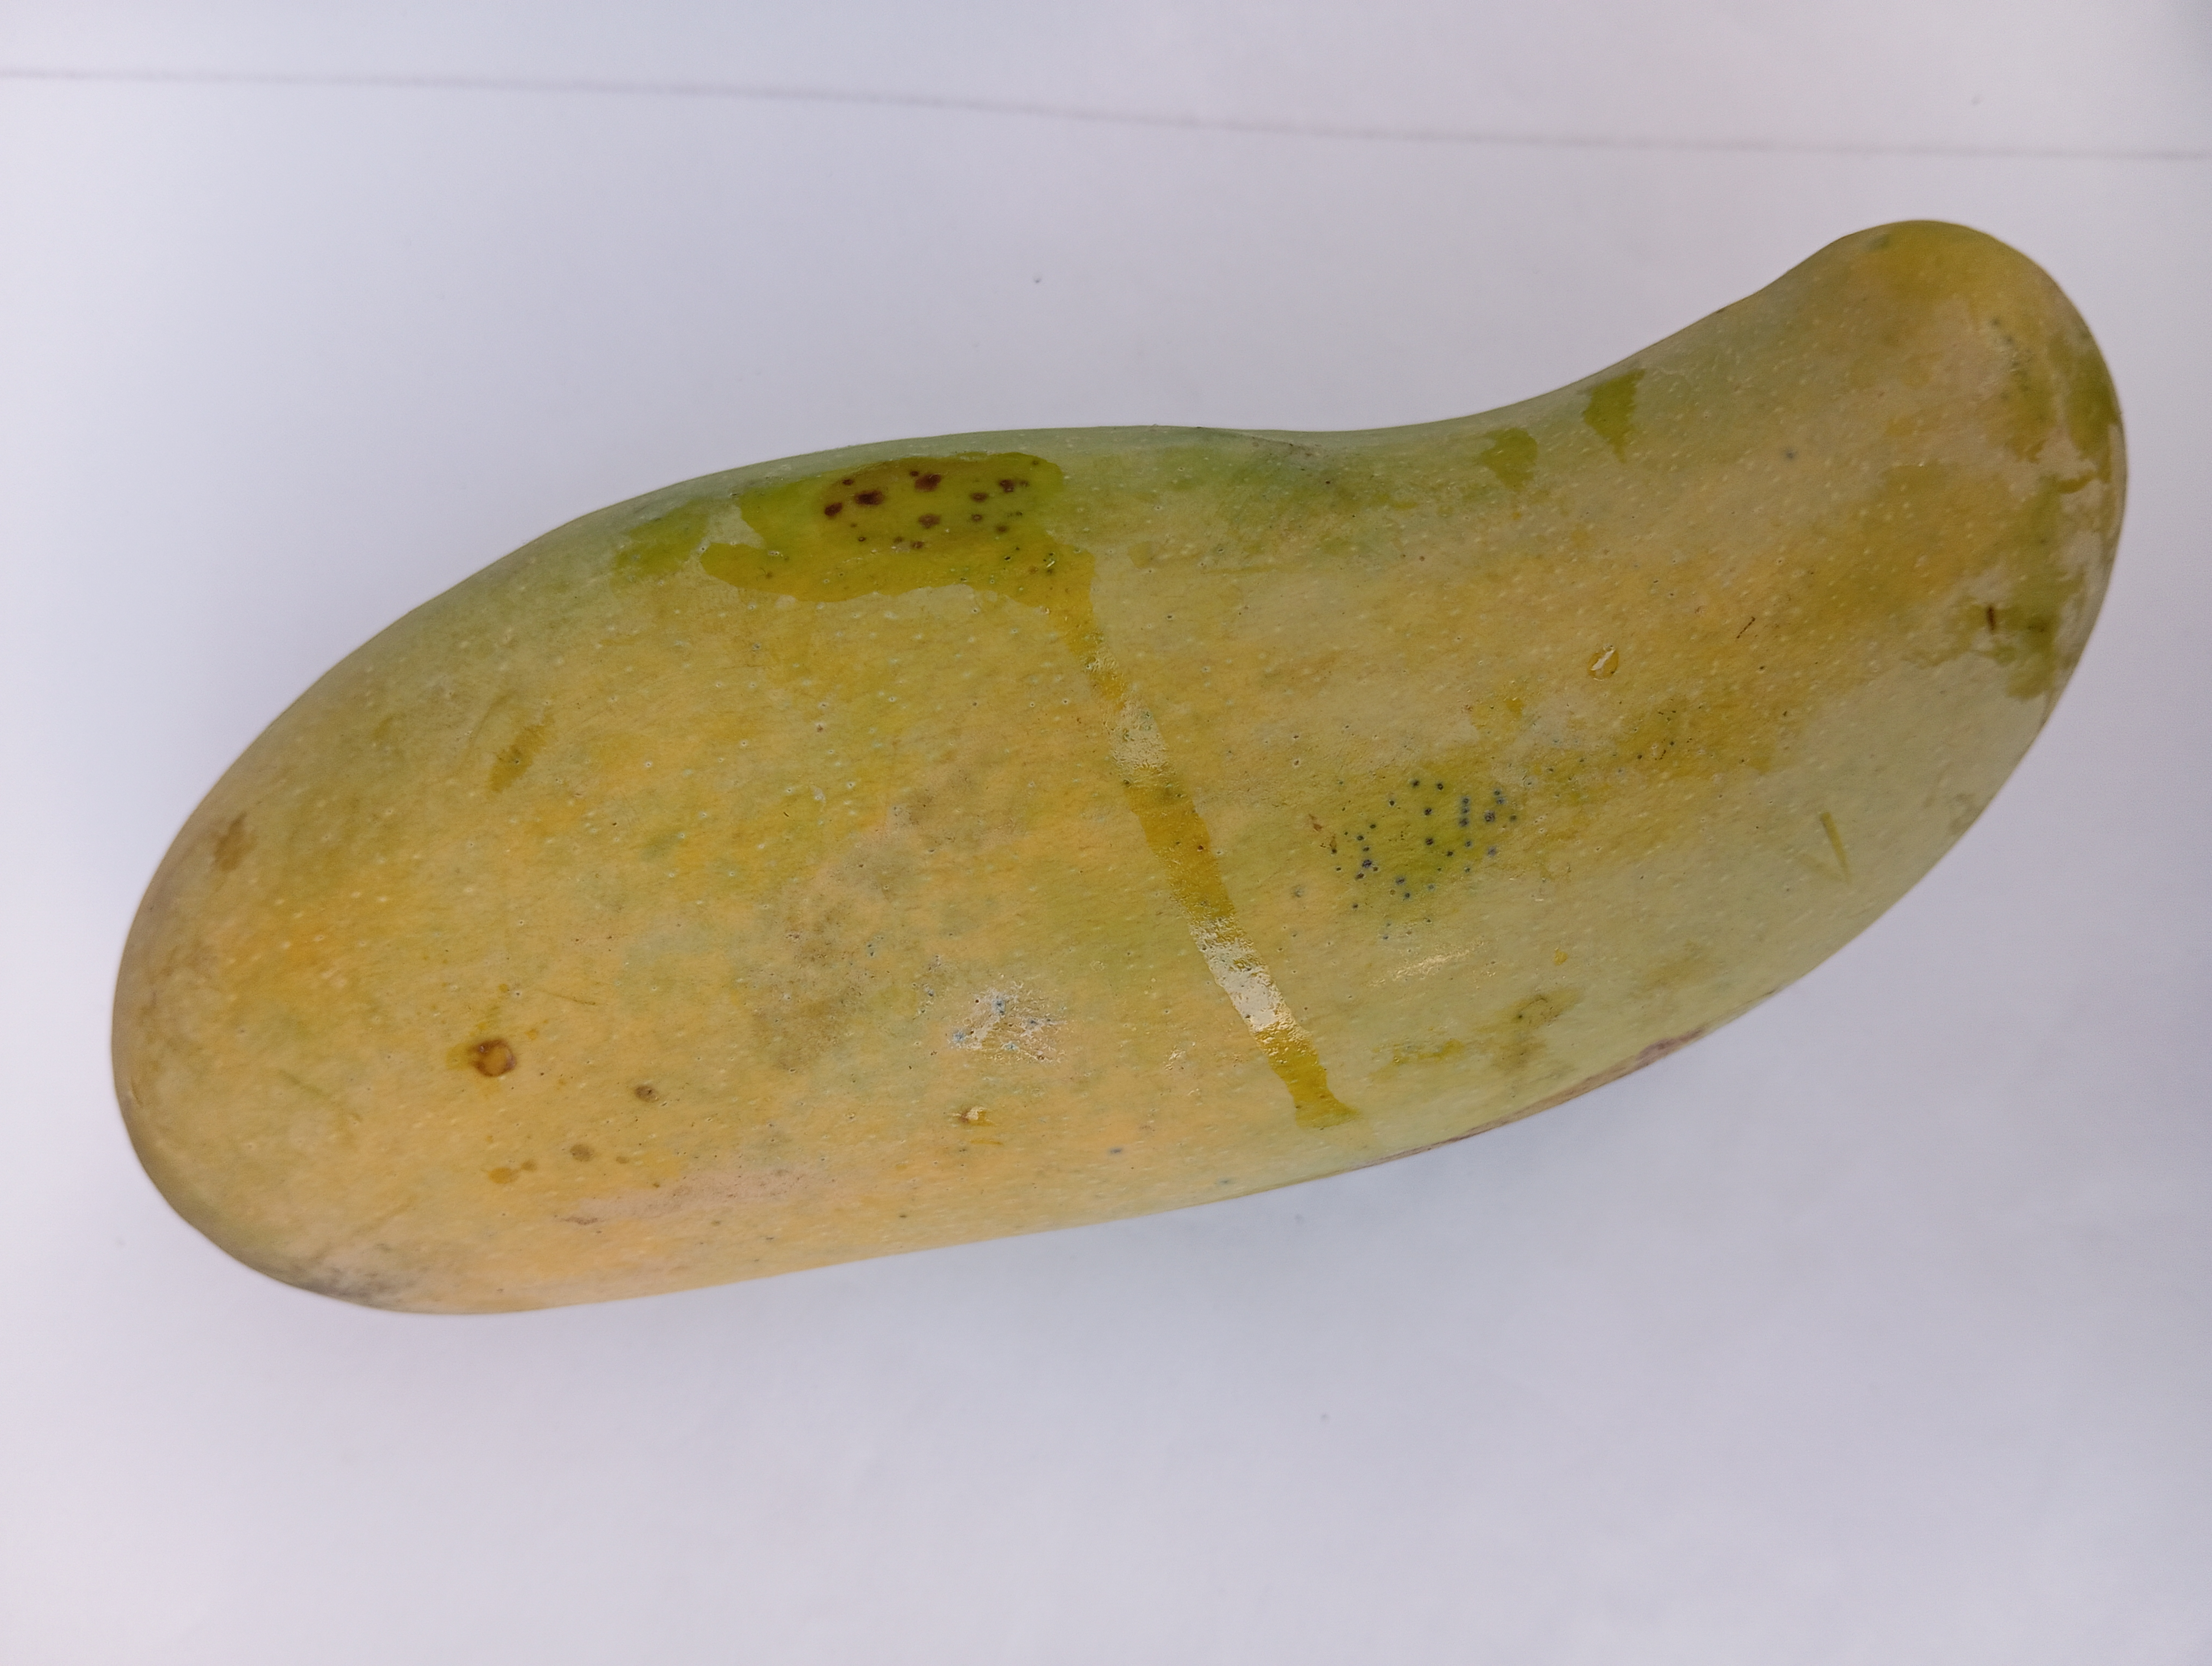
Mango variety: Banana